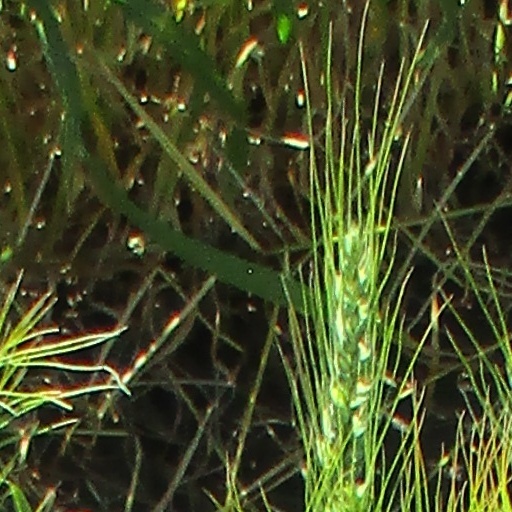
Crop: wheat